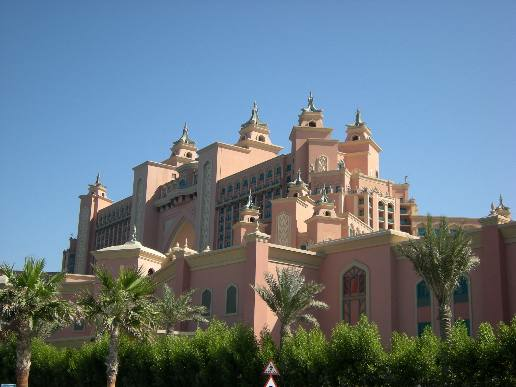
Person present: No